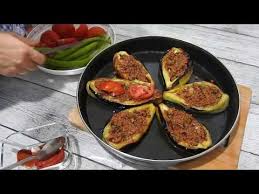
Yemek: karniyarik